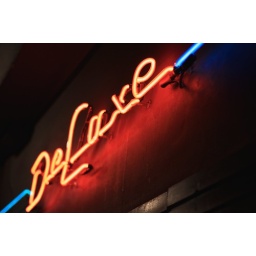
Neon sign at a bar in the Haight in SF.